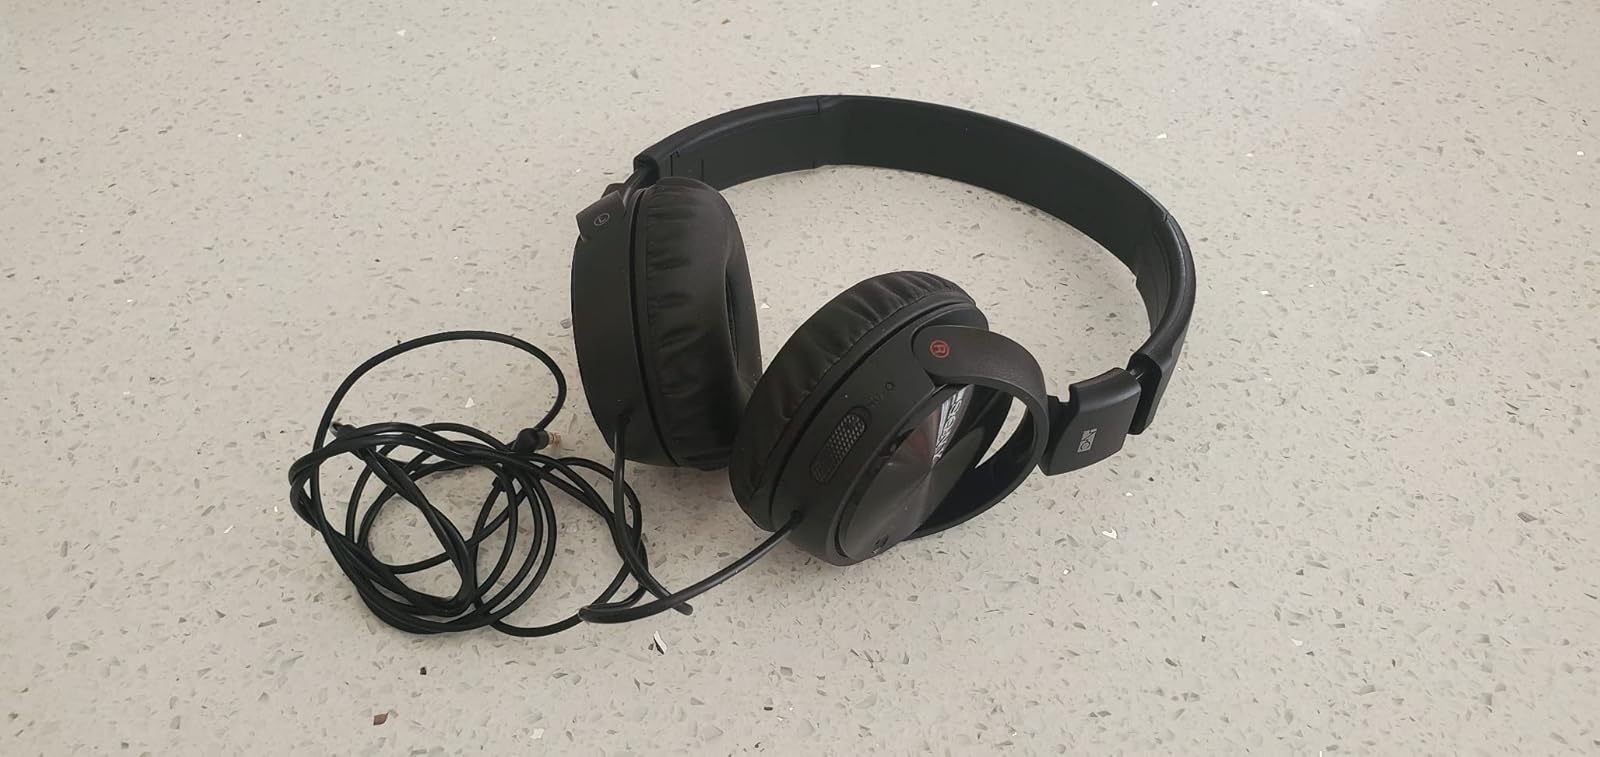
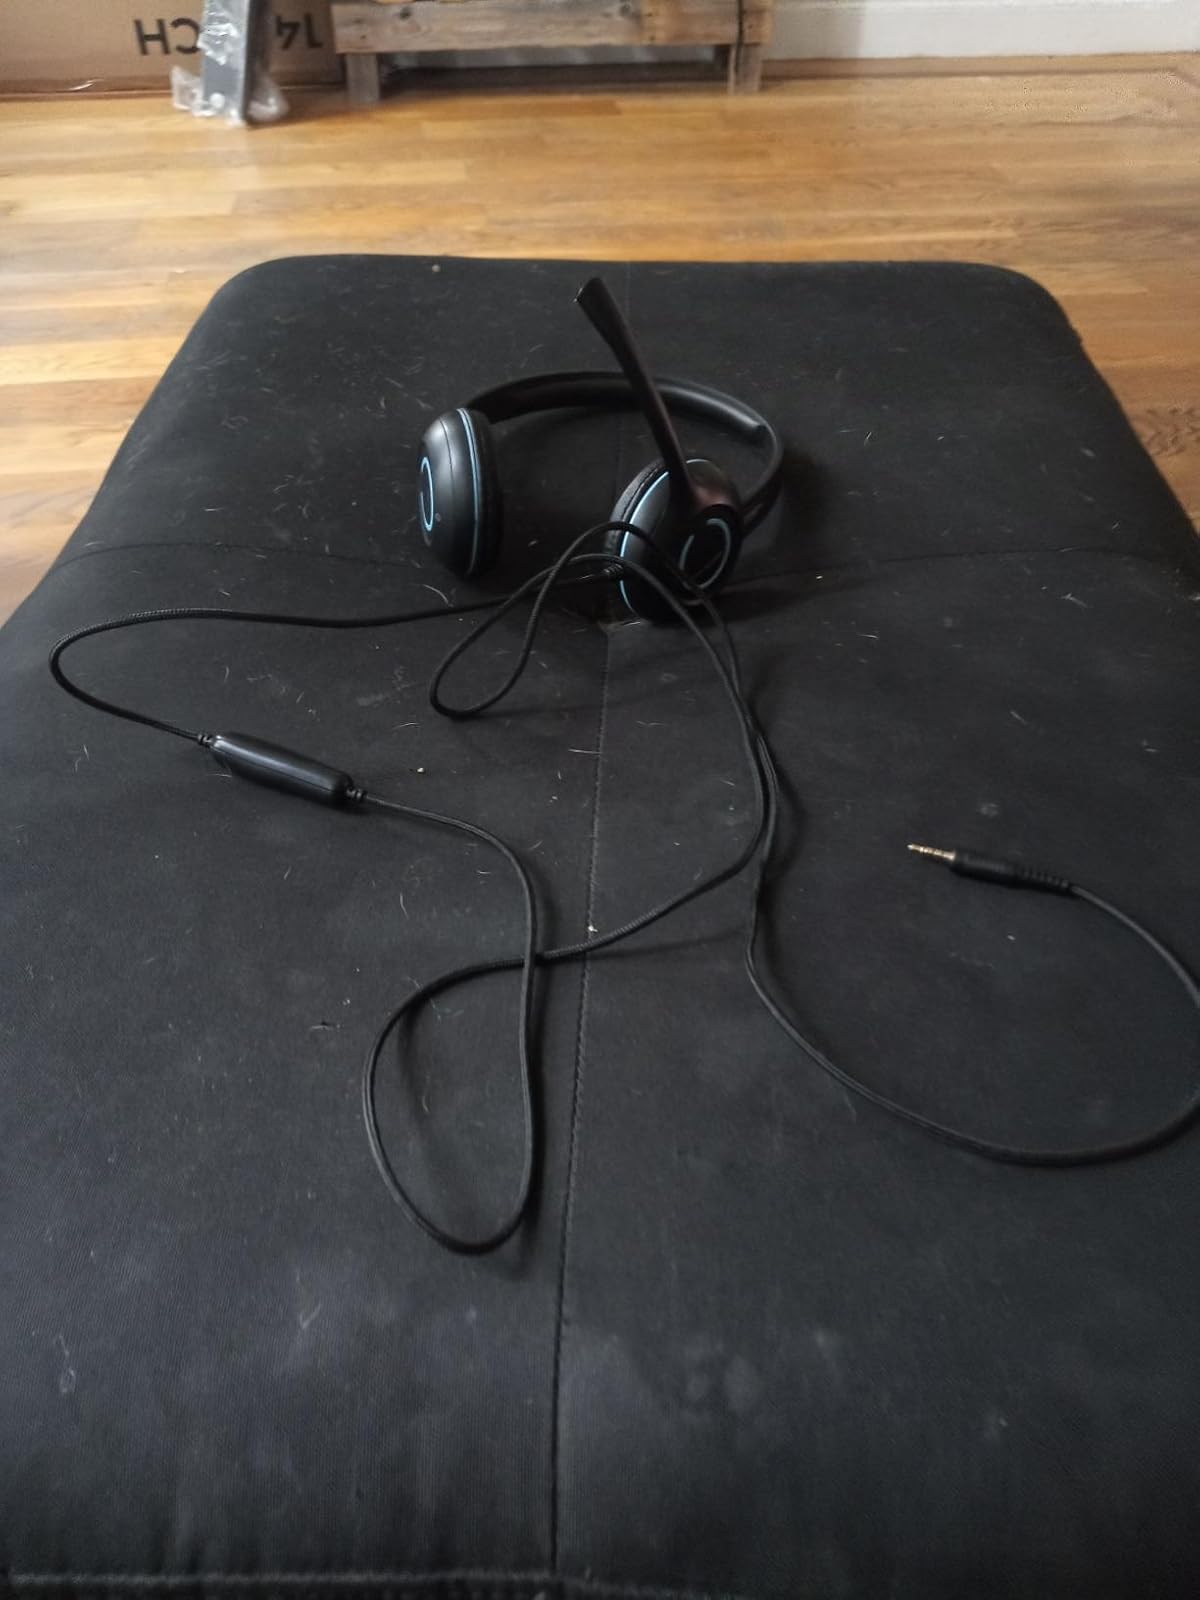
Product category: headphones
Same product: no